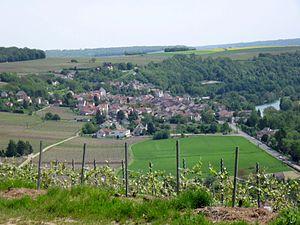
Le village de Crouttes-sur-Marne (Aisne , région Picardie)
Crouttes-sur-Marne est une commune française située dans le département de l'Aisne, en région Hauts-de-France.